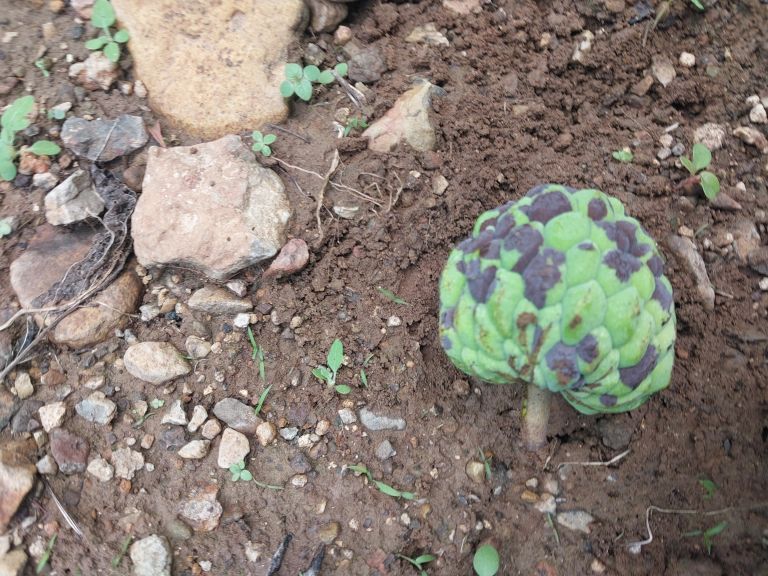
Disease label: Diplodia Rot